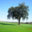
Label: oak_tree